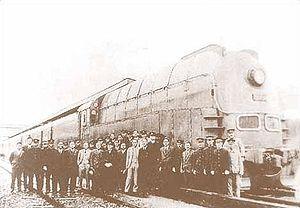
La société des chemins de fer de Mandchourie du Sud est une ancienne entreprise japonaise fondée en 1906, juste après la guerre russo-japonaise de 1905, qui opérait dans la zone ferroviaire de Mandchourie du Sud des territoires de Chine contrôlés par les Japonais. Le chemin de fer en lui-même s'étendait du port de Lüshun, à la pointe méridionale de la péninsule du Liaodong, jusqu'à Harbin, où il était relié au Chemin de fer de l’Est chinois.
L’histoire du transport ferroviaire au Japon a commencé à la fin de l'Époque Edo. Il y a eu quatre étapes principales: